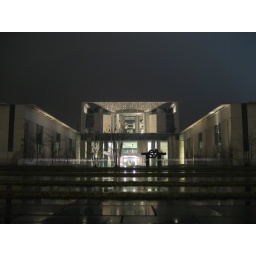
Rear view of the German Chancellor's office building by night, Berlin